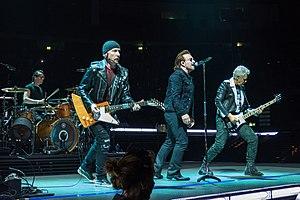
L'Experience + Innocence Tour est une tournée mondiale du groupe de rock U2, qui a débuté le 2 mai 2018 à Tulsa et s'est achevée le 13 novembre 2018 à Berlin.